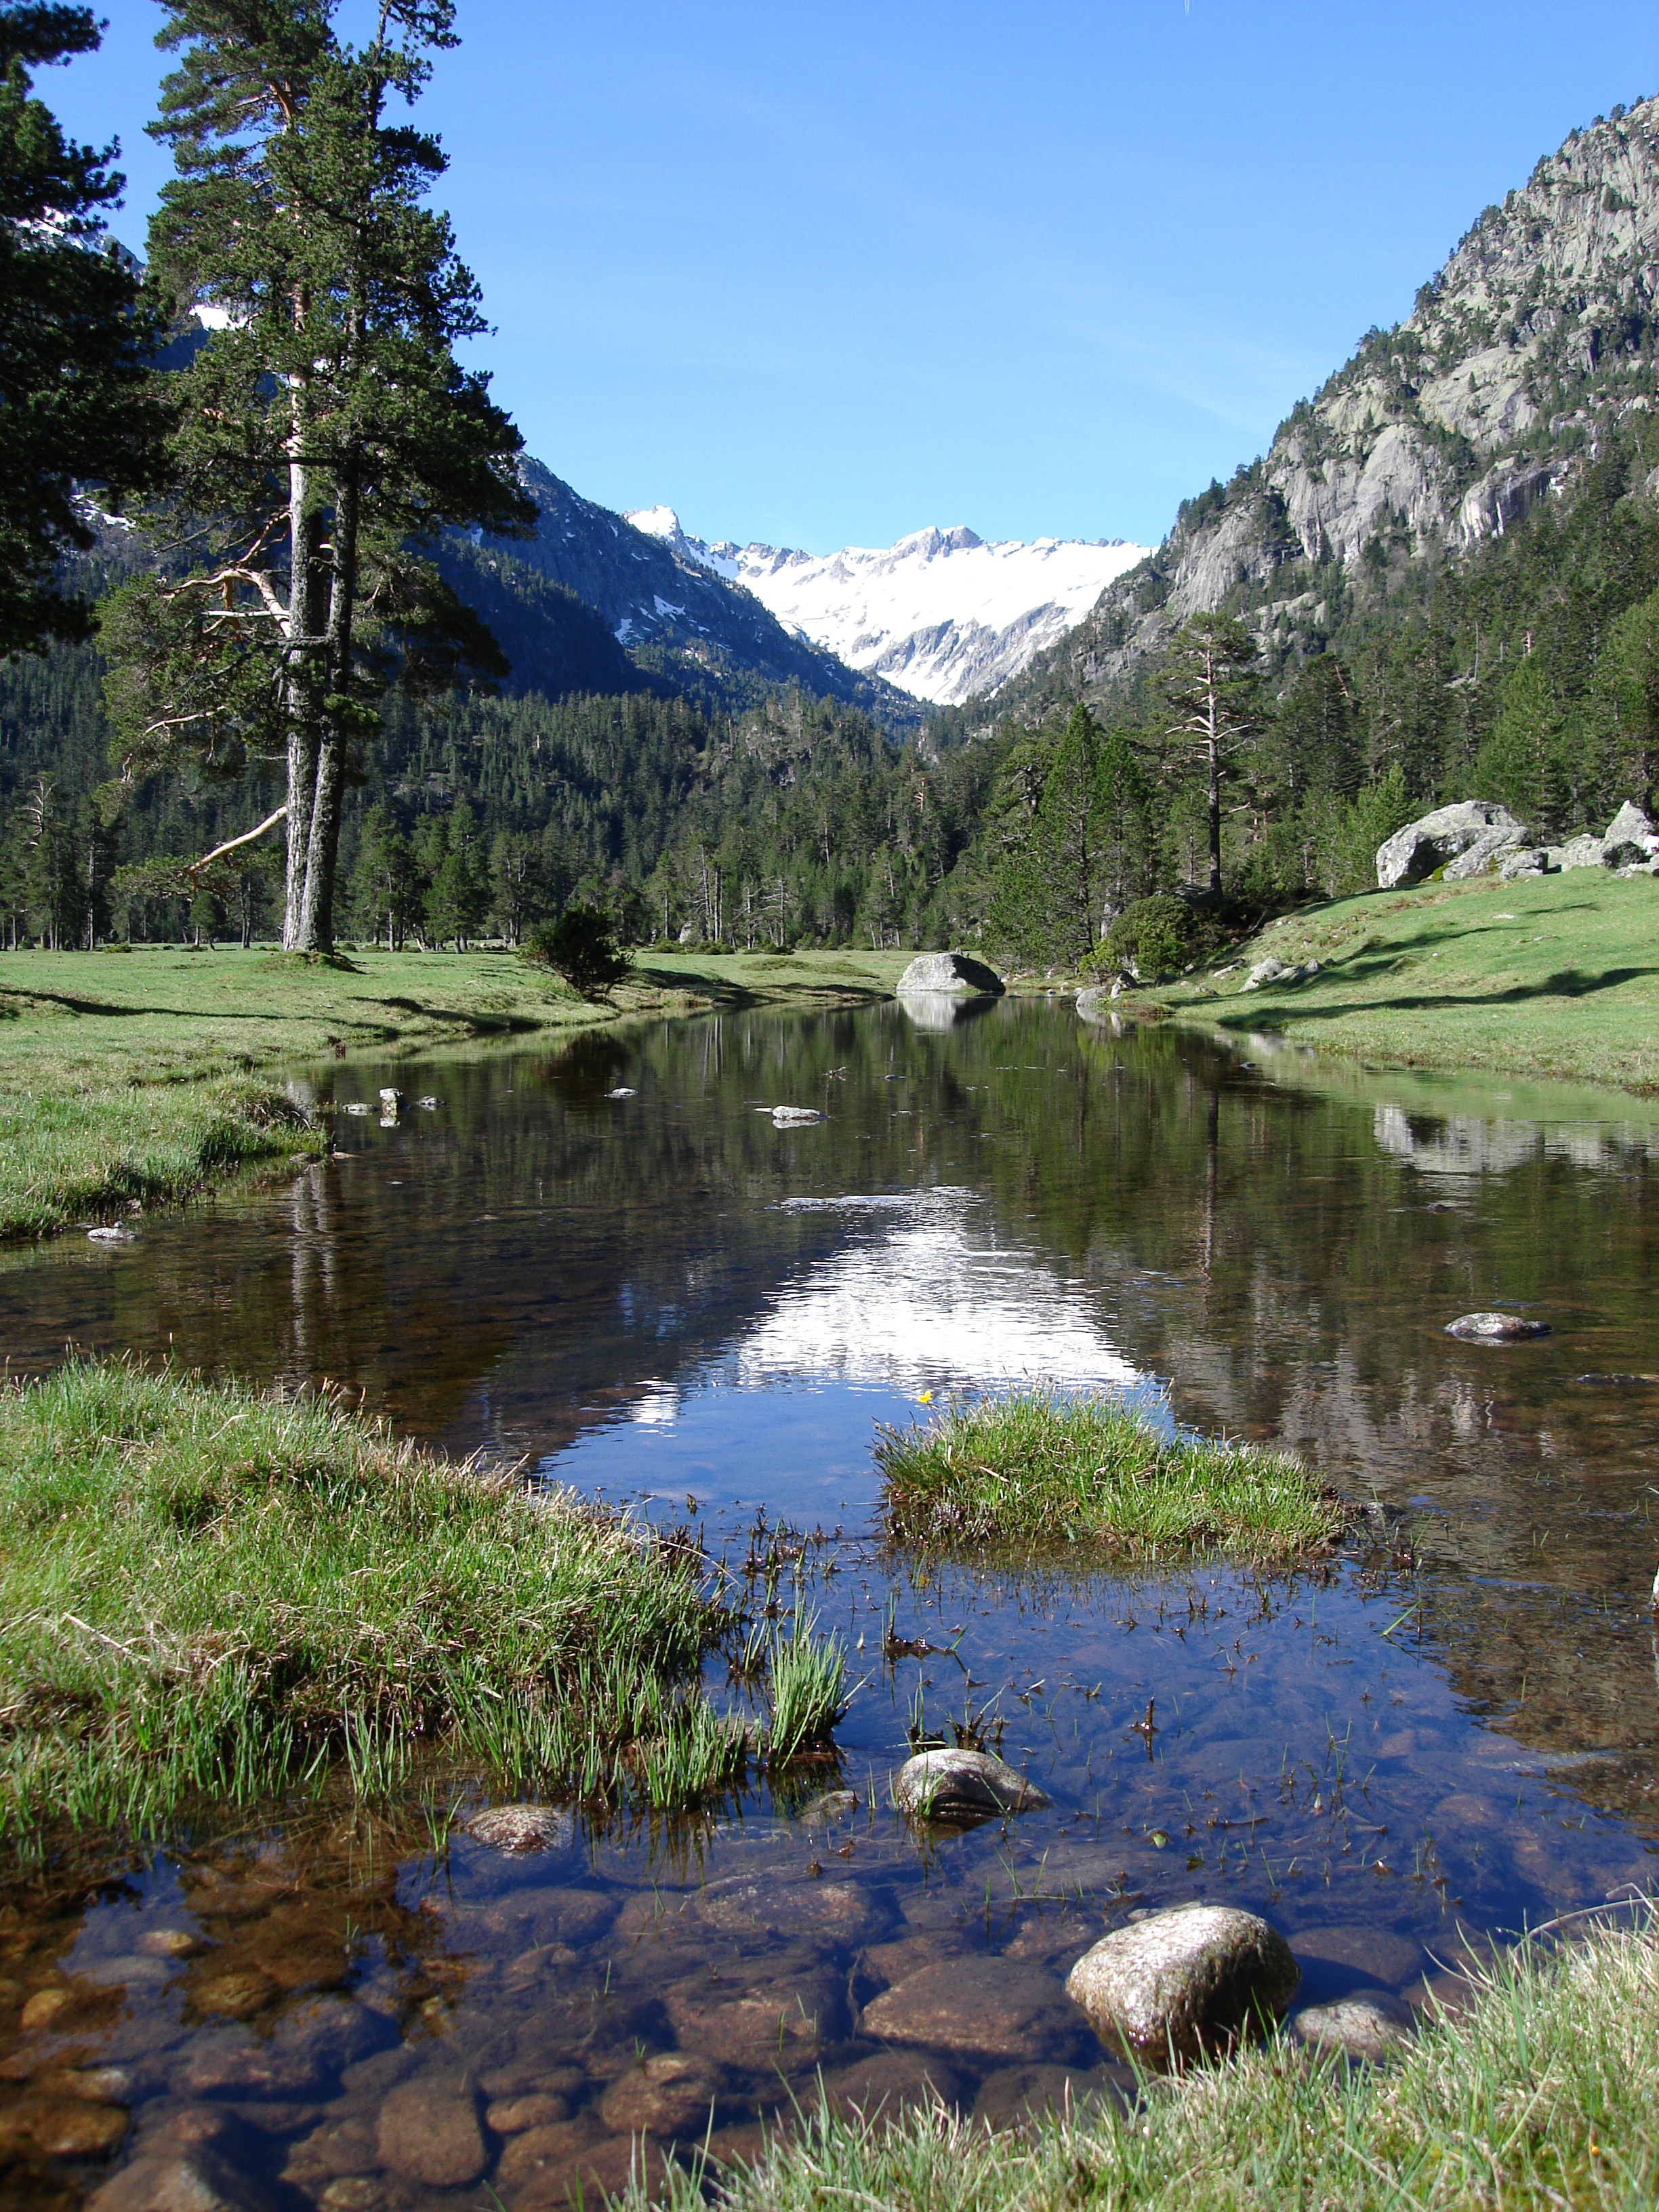
landscape, wilderness, mountain, meadow, lake, river, valley, mountain range, pond, stream, reflection, park, reservoir, national park, body of water, plateau, loch, ecosystem, landform, tarn, mountainous landforms